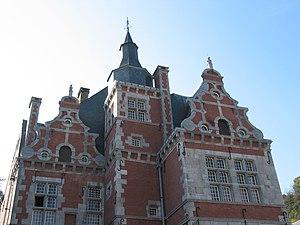
Bouvignes-sur-Meuse (Belgique), la Maison Espagnole (XVIe siècle).
La Maison espagnole est une maison d'habitation de style Renaissance hollandaise, située à Bouvignes-sur-Meuse, une ancienne cité médiévale de la province de Namur, à quelques kilomètres au nord de la ville de Dinant, sur la rive gauche de la Meuse.
Cette page regroupe l'ensemble du patrimoine immobilier classé de la ville belge de Dinant.